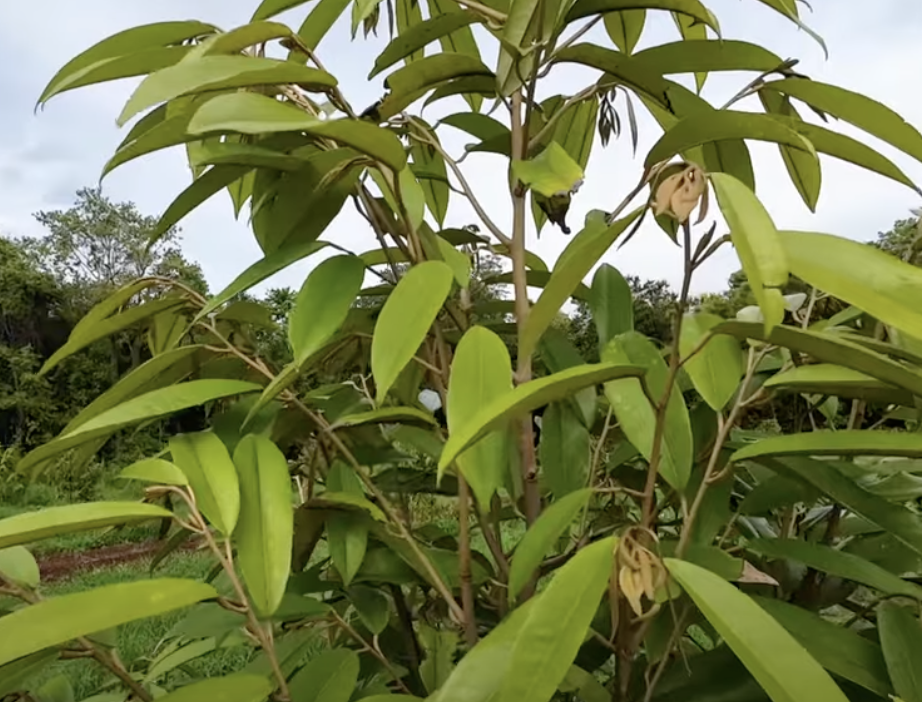
Label: yellow_leaf